Yahya Kemal Beyatlı

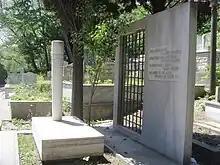
Grave in Aşiyan Asri Cemetery

While in Pakistan, Yahya Kemal's health got progressively worse, and he returned to Turkey in 1949. His medical condition was never properly diagnosed and his health was never fully restored.